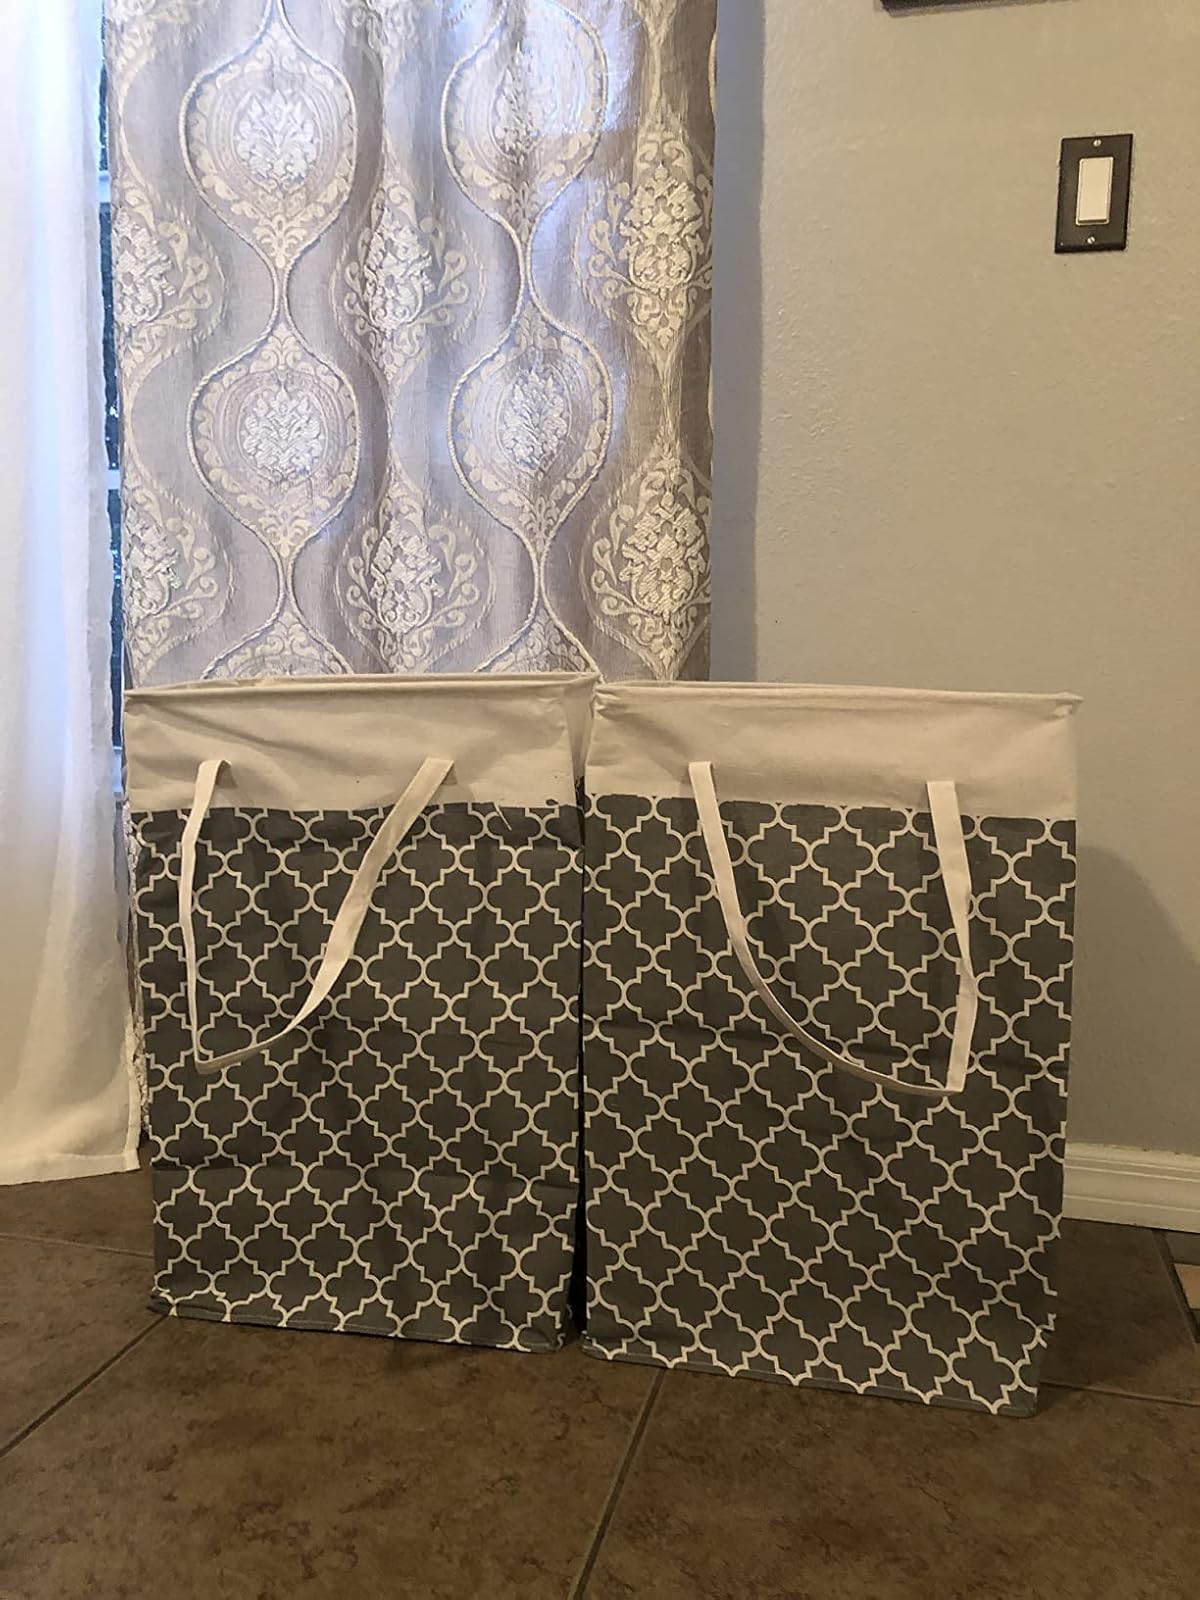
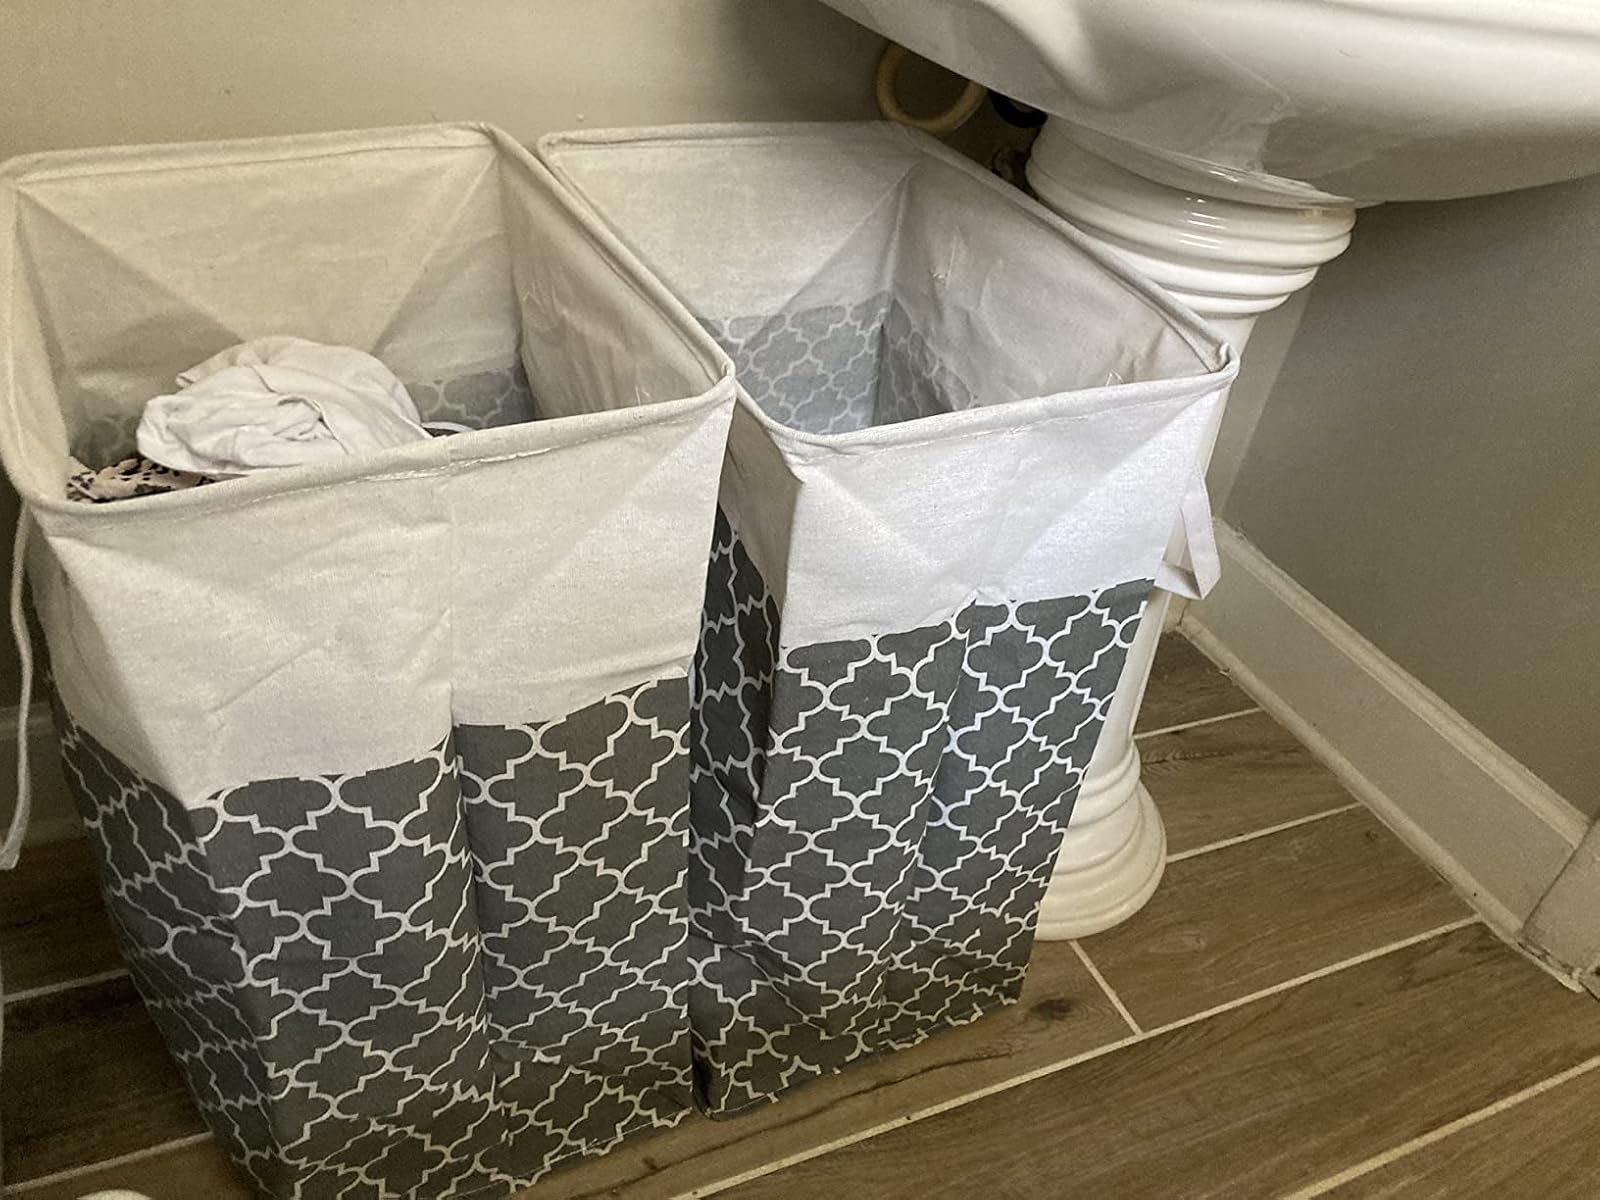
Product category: items_hamper
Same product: yes